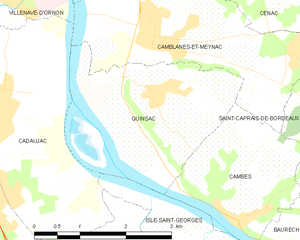
Quinsac est une commune du Sud-Ouest de la France, située dans le département de la Gironde, en région Nouvelle-Aquitaine.
L'île de la Lande est une île fluviale de la Garonne, située sur la commune de Quinsac.